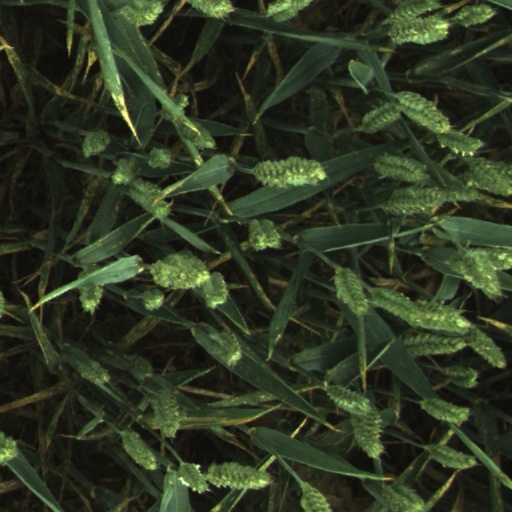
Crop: wheat